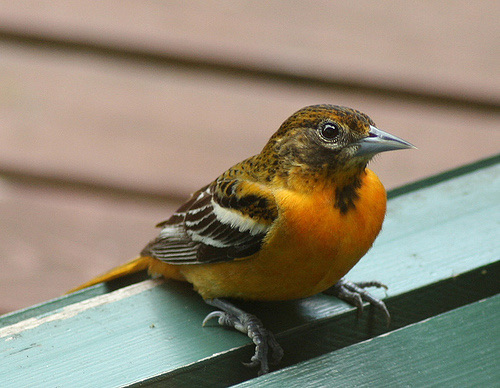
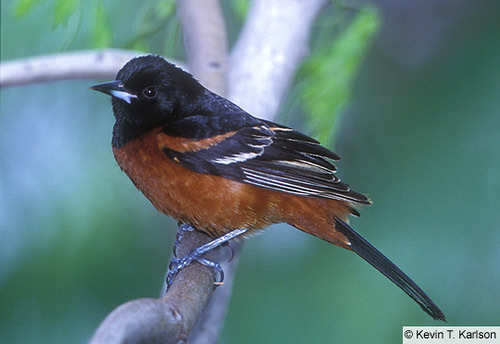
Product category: misc
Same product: yes